Exeter

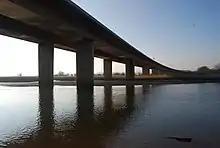
Bridge carrying the M5 motorway across the River Exe

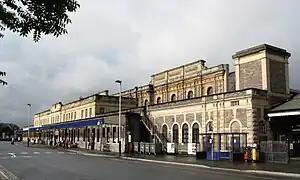
Exeter St Davids Railway Station

Exeter is in two parliamentary constituencies, the majority of the city is in the Exeter constituency but three wards (Pinhoe, St Loyes, and Topsham) are in Exmouth and Exeter East. Since World War II until recently, Exeter itself was relatively marginal, with its Member of Parliament usually drawn from the governing party. Nowadays the Exeter seat is increasingly becoming a Labour stronghold. The Exeter MP is Steve Race, with the Youth MP being Georgia Howell. Prior to Brexit in 2020, Exeter was part of the South West England European constituency, which elected 6 MEPs.